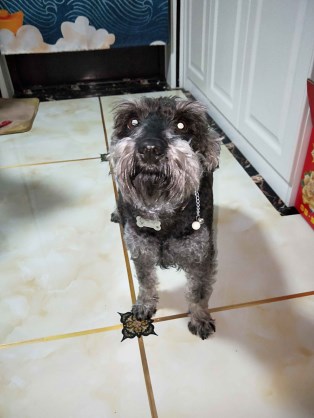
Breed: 2342-n000102-miniature_schnauzer